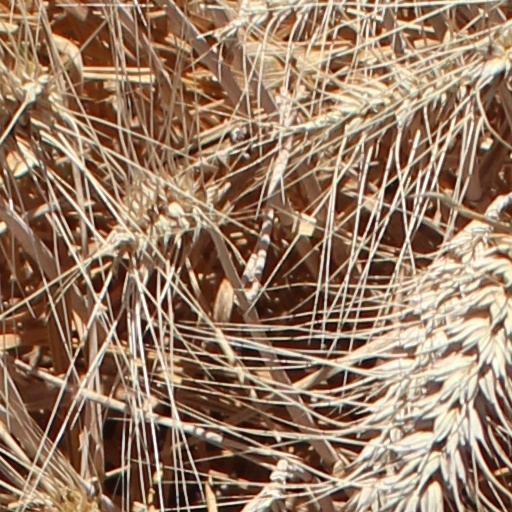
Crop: wheat